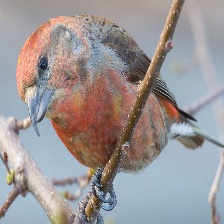
Species: RED CROSSBILL
Scientific name: LOXIA CURVIROSTRA